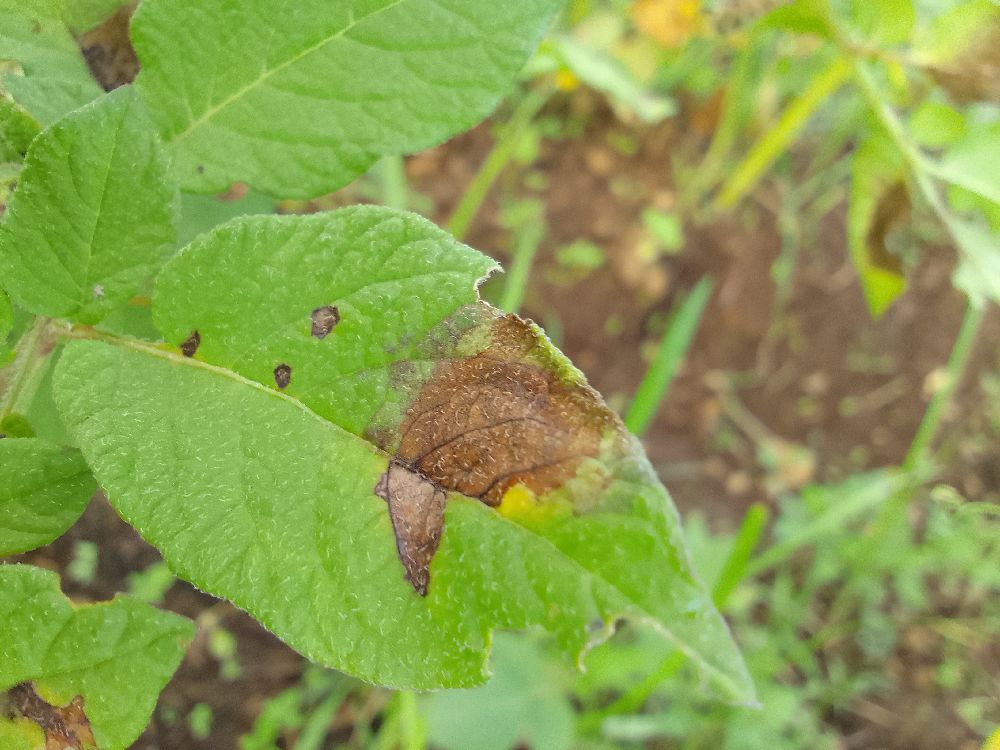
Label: Late blight